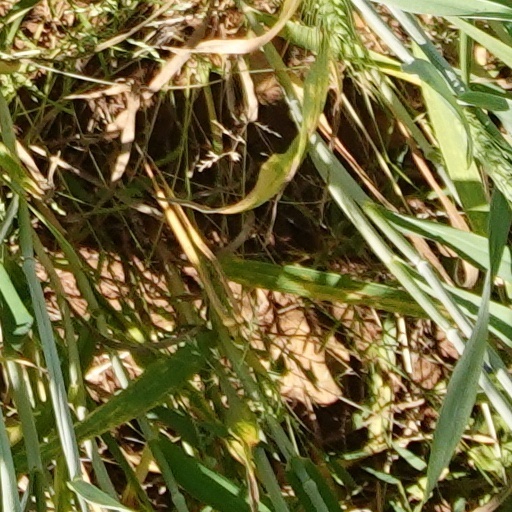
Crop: wheat